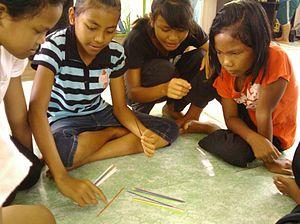
Les Jakun sont une population autochtone du sud de la péninsule Malaise, dans les États de Johor et Pahang. Ils sont classés par le gouvernement malaisien parmi les Orang Asli, « gens des origines », terme qui désigne les populations autochtones de la péninsule.